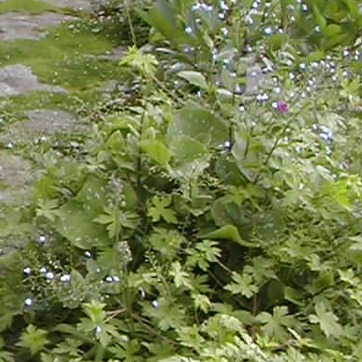
Material: foliage